List of knights grand cross of the Royal Victorian Order appointed by George V

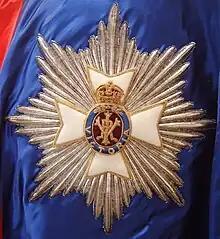
The star of a Knight or Dame Grand Cross of the Royal Victorian Order

The Royal Victorian Order is an order of knighthood awarded by the sovereign of the United Kingdom and several Commonwealth realms. It is granted personally by the monarch and recognises personal service to the monarchy, the Royal Household, royal family members, and the organisation of important royal events. The order was officially created and instituted on 23 April 1896 by letters patent under the Great Seal of the Realm by Queen Victoria. It was instituted with five grades, the two highest of which were Knight Grand Cross (GCVO) and Knight Commander (KCVO), which conferred the status of knighthood on holders (apart from foreigners, who typically received honorary awards not entitling them to the style of a knight). Women were not admitted until George V's successor Edward VIII altered the statutes of the order in 1936.